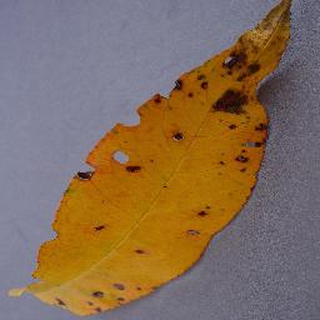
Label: peach_bacterial_spot